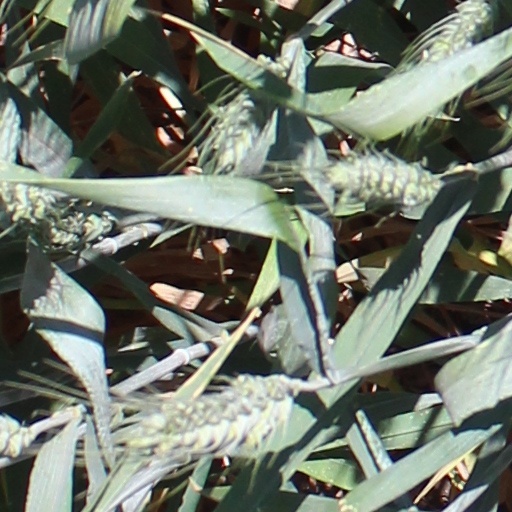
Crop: wheat